Pedro Pitões

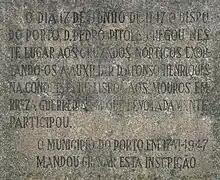

Pedro II Pitões (fl. 1147) was the Bishop of Porto at the time of the Second Crusade. In June 1147, he convinced the Flemish, Frisian, Norman, English, and Scottish crusaders that had landed at Porto to advance to Lisbon with King Afonso I of Portugal.